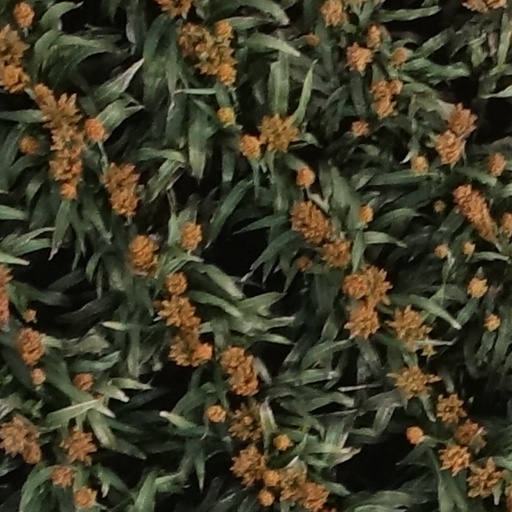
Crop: sorghum